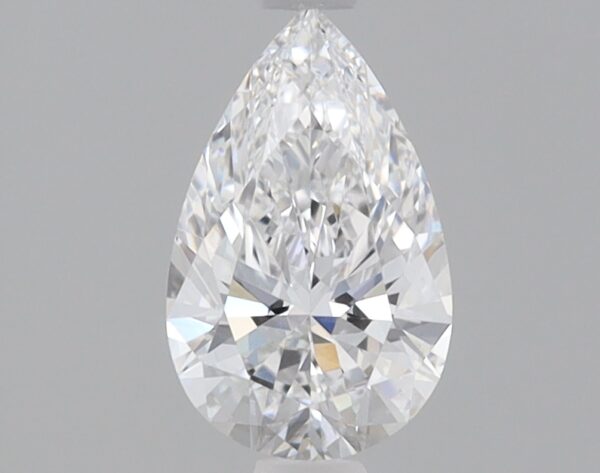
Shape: pear
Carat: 0.8
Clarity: VS1
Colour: D
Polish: EX
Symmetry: EX
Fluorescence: NONE
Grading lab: IGI
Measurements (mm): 8.4 x 5.23 x 3.2